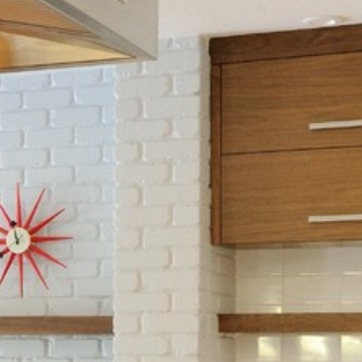
Material: brick